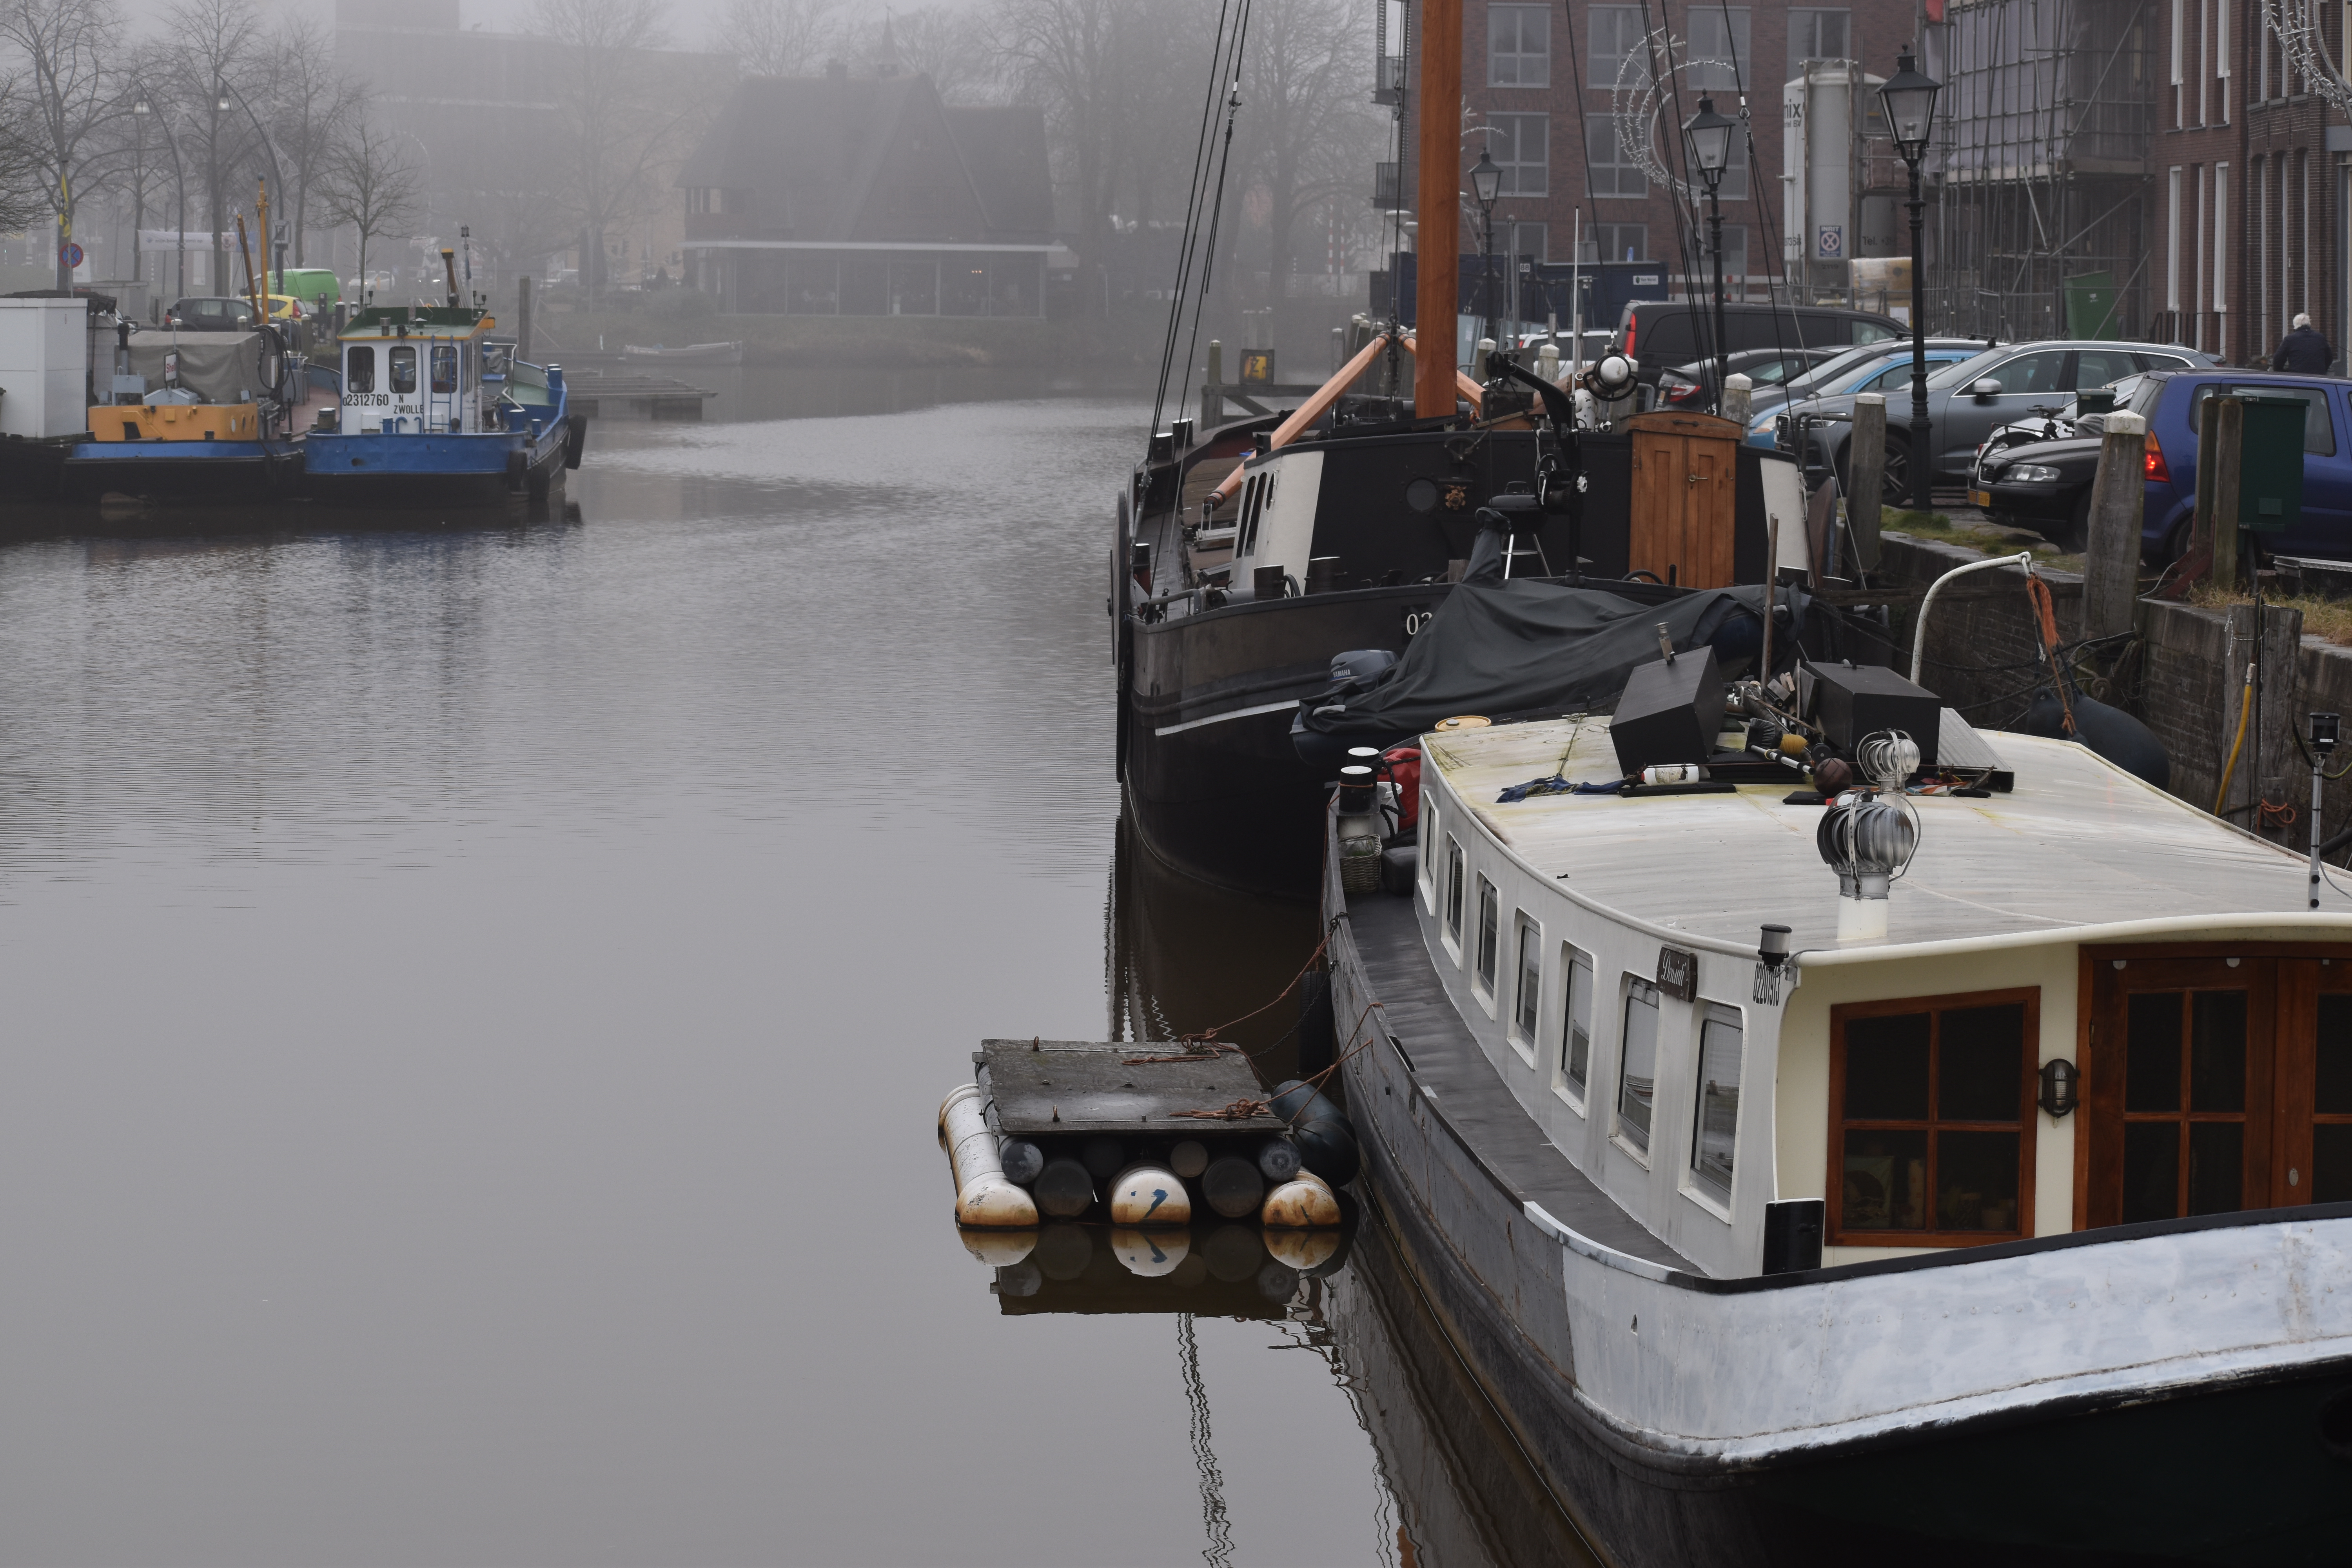
water, waterway, boat, vehicle, tugboat, water transportation, channel, mode of transport, canal, watercraft, ship